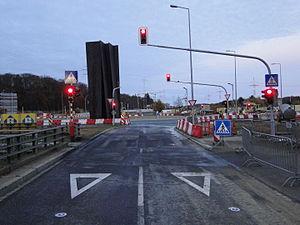
Rond-point Serra: travaux préparatoires pour la mise en service en ""rond-point Turbo"". Accès rond-point depuis l'avenue John F. Kennedy"